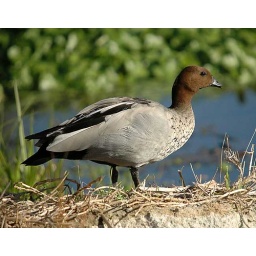
A male maned duck in Perth, Western Australia, Australia. 09-07-2007.